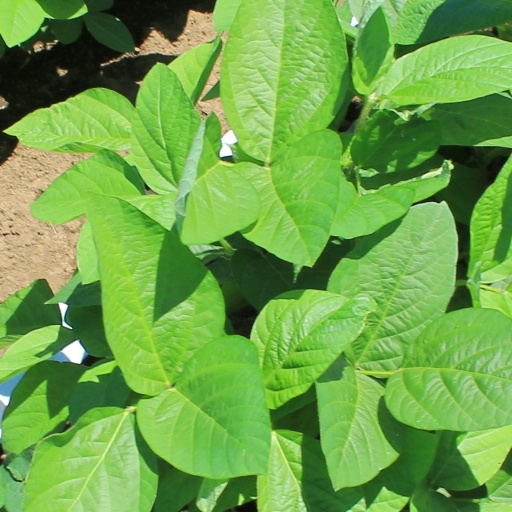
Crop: soybean